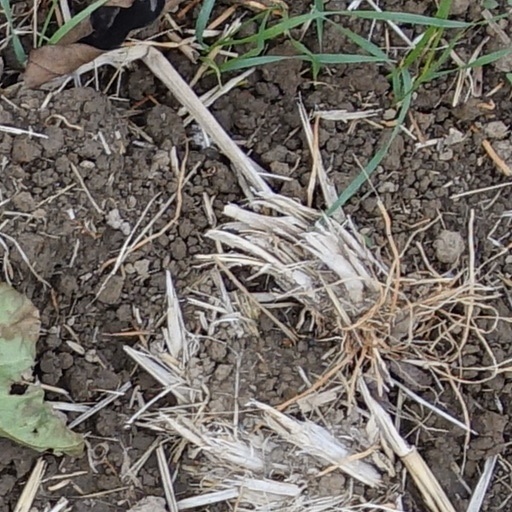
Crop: wheat